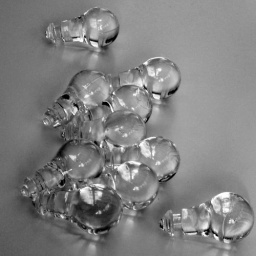
plastic globules from a bath massager, caught in the late winter sunshine